Bridlington railway station

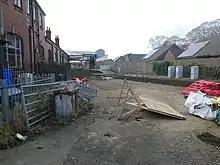
Bridlington Station post resignalling works

leading to a junction at Seamer railway station connecting with the York to Scarborough Line was opened just over a year later.